Josiah Leavitt

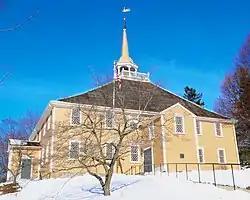
Old Ship Church, Hingham. First clock made in Hingham, by inventor Josiah Leavitt, hung in an attic window so townspeople could read its dial.

Josiah Leavitt (1744–1804) was an early Massachusetts physician and inventor. Possessed of an early love for mechanical movements and for music, Dr. Leavitt eventually gave up his medical practice and moved to Boston, where he became one of the earliest manufacturers of pipe organs in the United States.